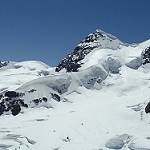
Label: glacier